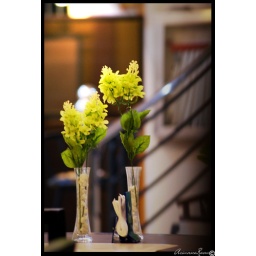
two flower decors at the table in The Cafe, former Imay's at the Check Inn, Dumaguete City.